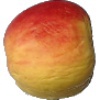
Label: Apple Red Yellow 1